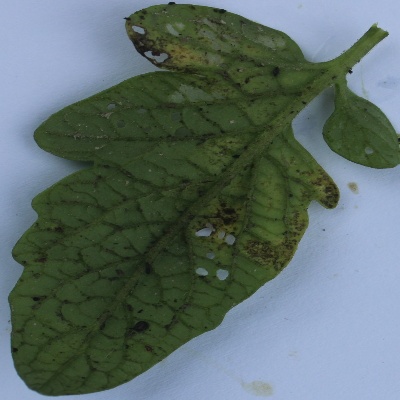
Crop: Tomato
Condition: septoria leaf spot